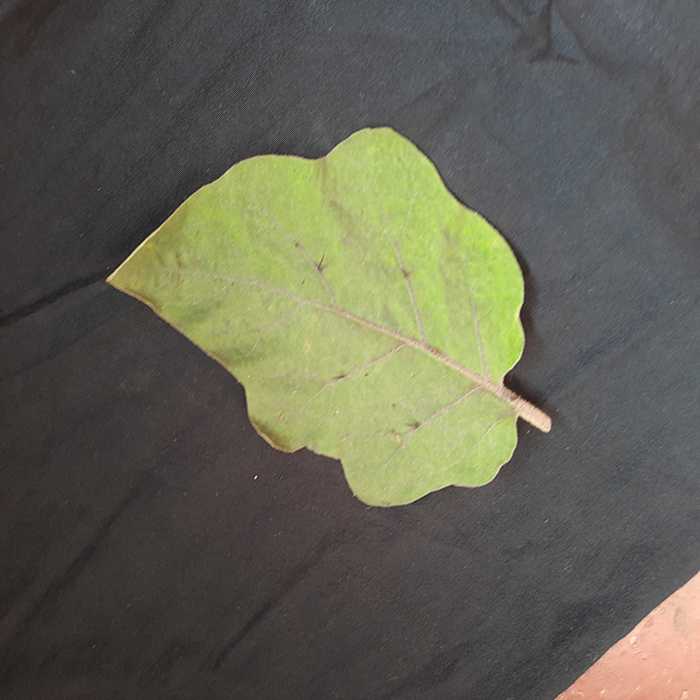
Plant: Eggplant
Label: Eggplant fresh leaf